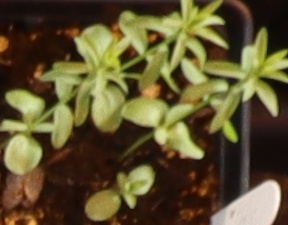
Label: Flax